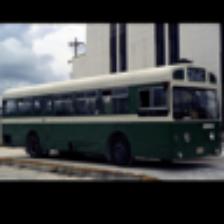
Label: NonHuman